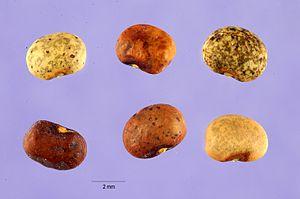
Rhynchosia minima ou Rhynchosia memnonia est une espèce de plante du genre Rhynchosia et de la famille des fabacées.